St Catherine's School, Germiston

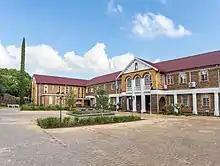
The front of St. Catherine's School

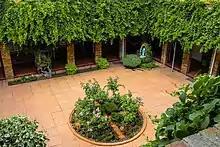
The Quad at St Catherine's School

St Catherine's School was founded in 1908 by the Dominican Sisters of St. Catherine of Siena, Newcastle, Natal in order to meet the increasing demand for education in the then 22-year-old mining town of Germiston (a product of the Witwatersrand Gold Rush of 1886). The original school building was located on Hardach Street in central Germiston, and was built on land bought from the Simmer and Jack gold mining company. It was the first convent on the East Rand and the first high school in Germiston.